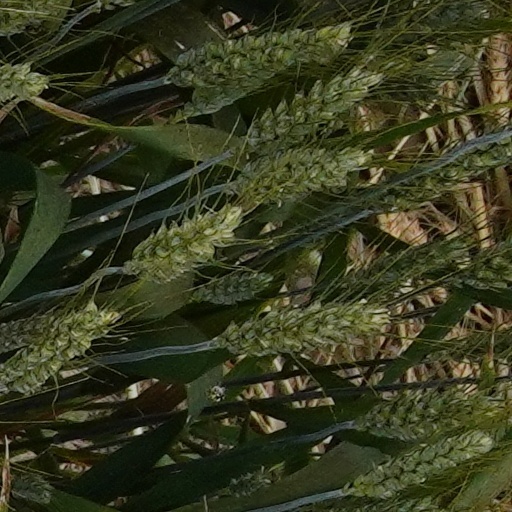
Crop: wheat